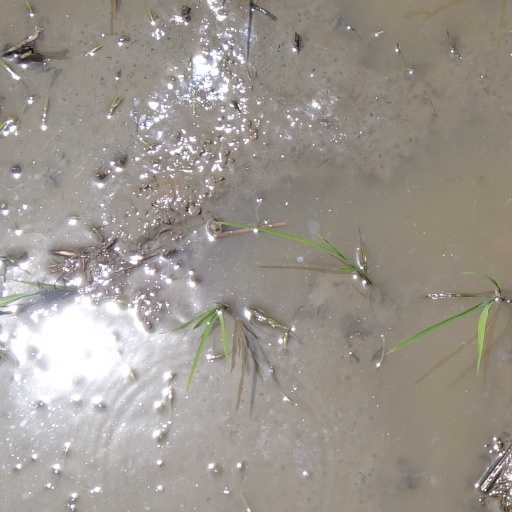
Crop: rice